Sania Mirza career statistics

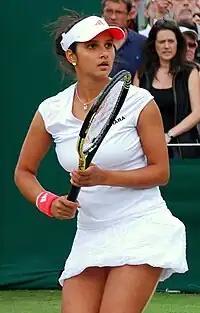
Mirza at the 2011 Wimbledon Championships

This is a list of the main career statistics of Indian professional tennis player Sania Mirza.